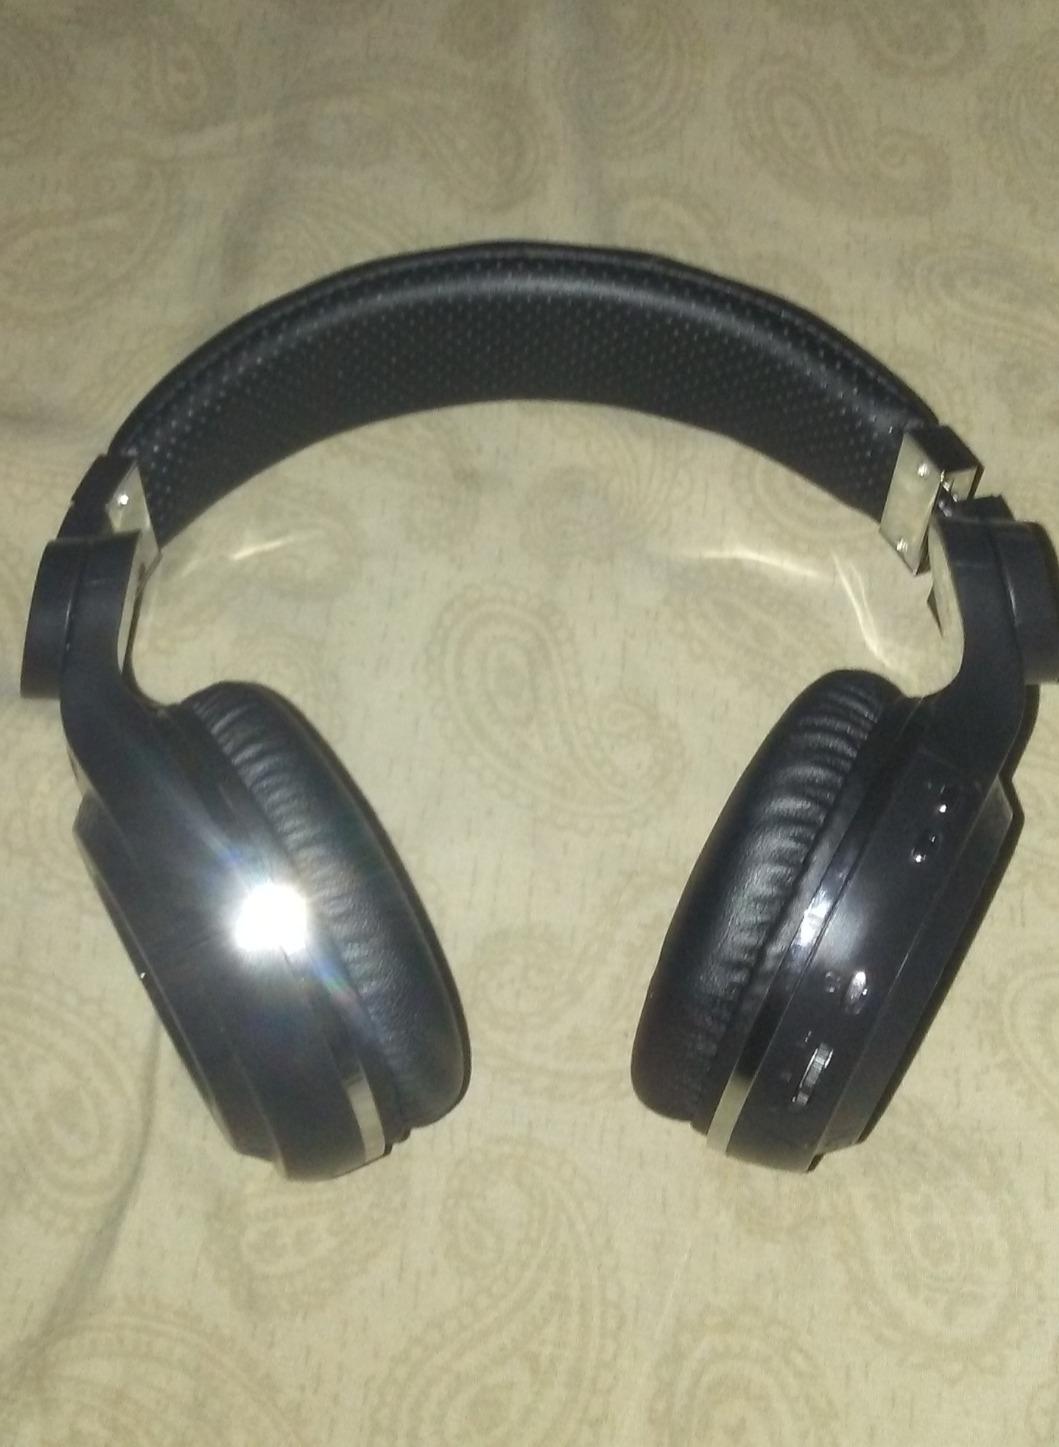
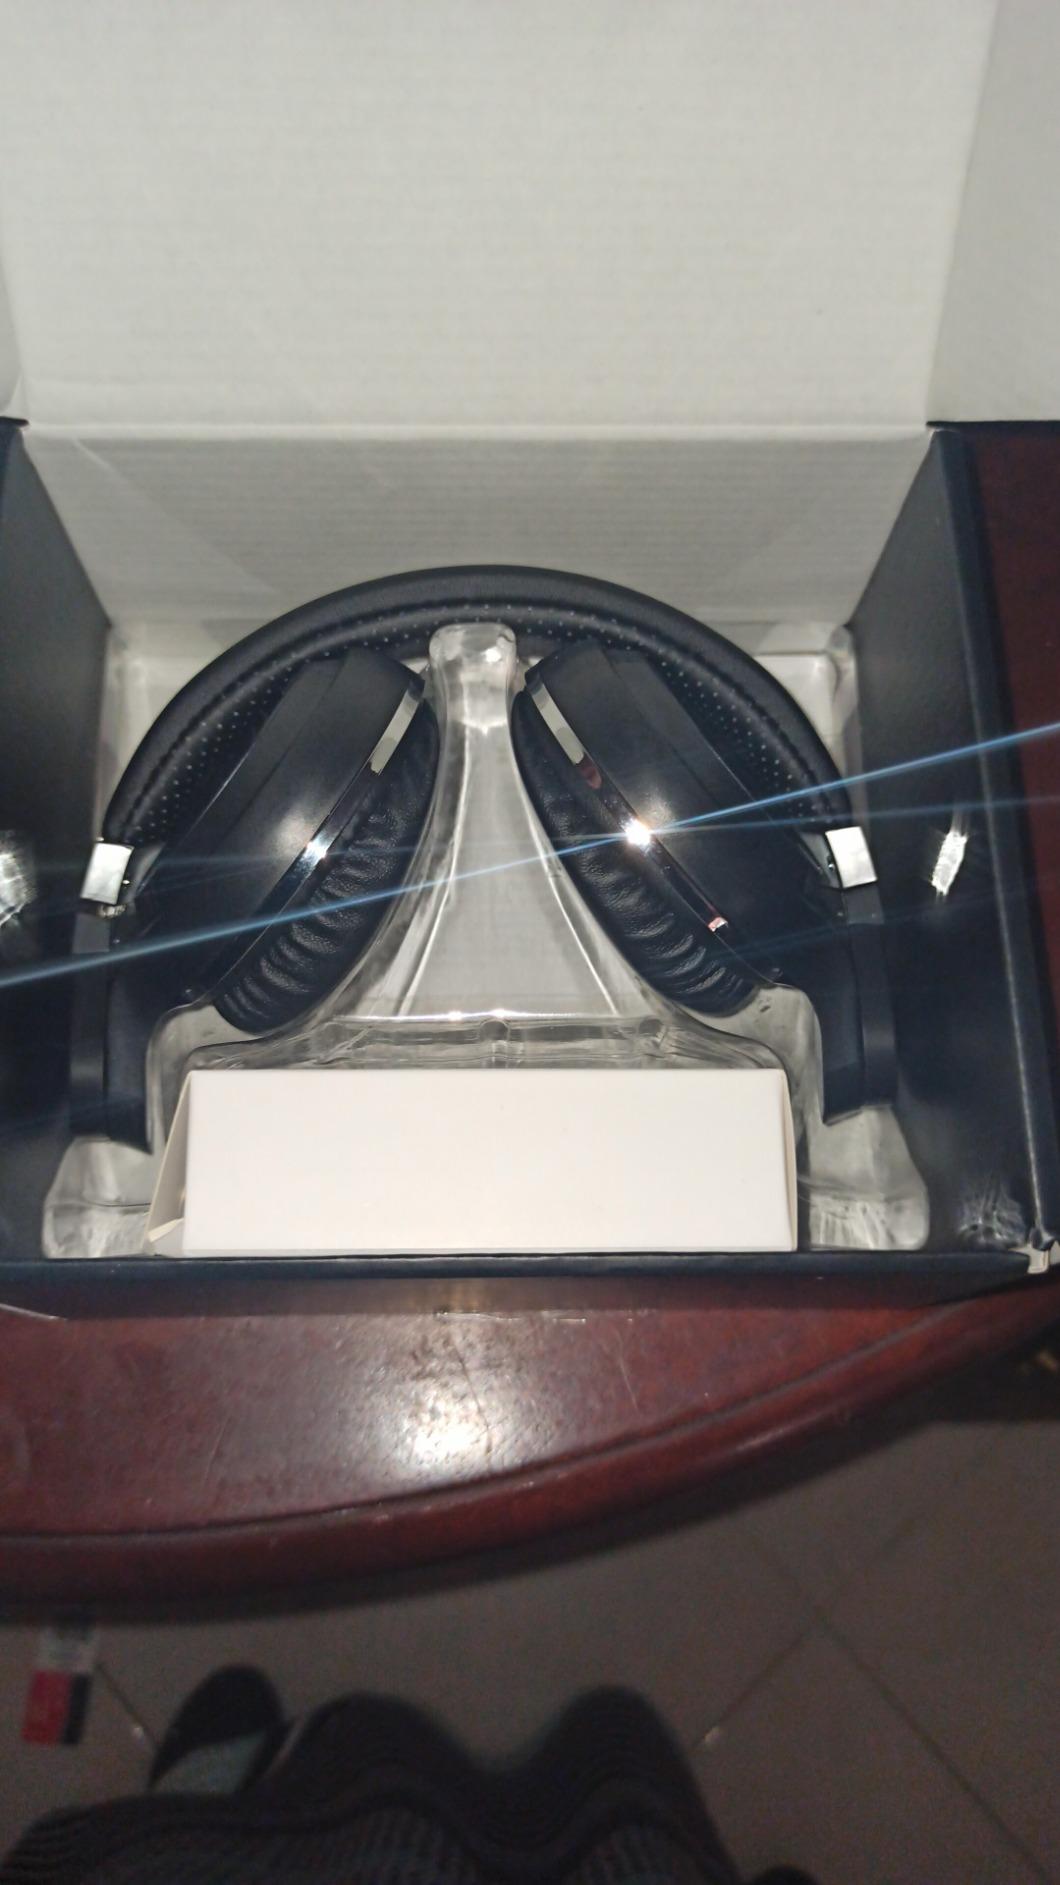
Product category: headphones
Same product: yes